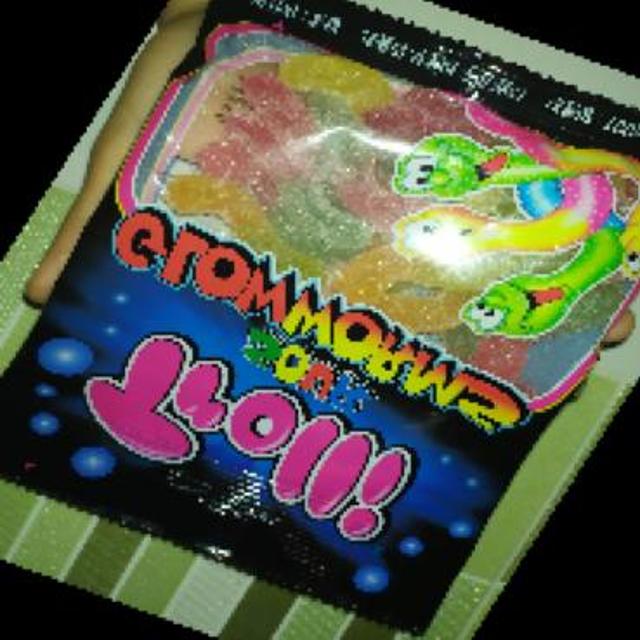
Label: plastics